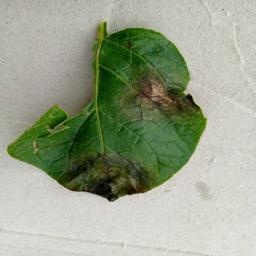
Etiqueta: Late Blight